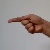
The image shows a hand gesture representing the letter 'G' in Indian Sign Language.